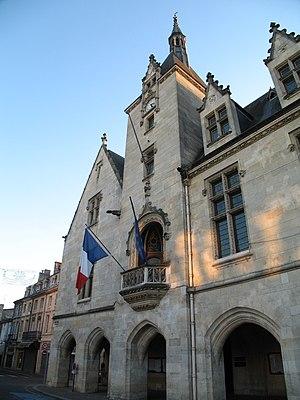
Résistance est une mini-série française en six épisodes de 52 minutes, créée par Dan Franck et diffusée entre le 19 mai 2014 et le 2 juin 2014 sur le réseau TF1. La série a été nommée aux Globes de cristal en 2015 dans la catégorie du meilleur téléfilm-série télévisée. Elle est diffusée depuis août 2015 au Royaume-Uni sur More4, chaîne du groupe Channel 4.
Cet article recense les monuments historiques français classés en 1908.
L'unité urbaine de Libourne est une unité urbaine française centrée sur la ville de Libourne, une des sous-préfectures du département de la Gironde au cœur de la 3ᵉ agglomération urbaine du département.